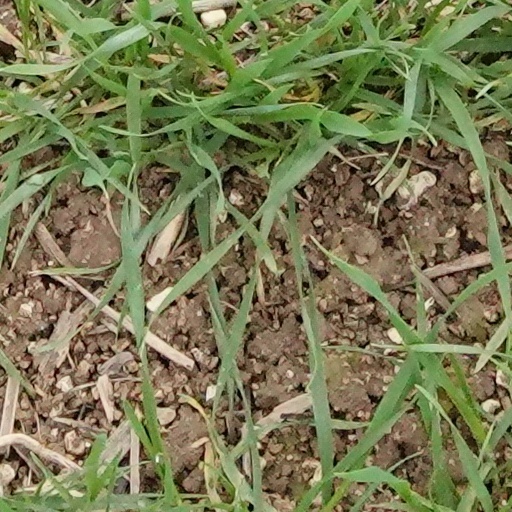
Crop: wheat